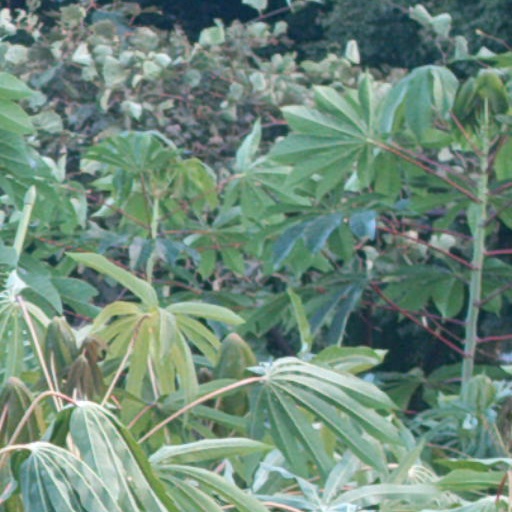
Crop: cassava